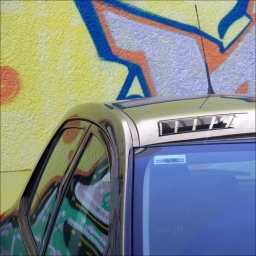
Graffiti and window reflection on a car in Frankfurt am Main / Germany.